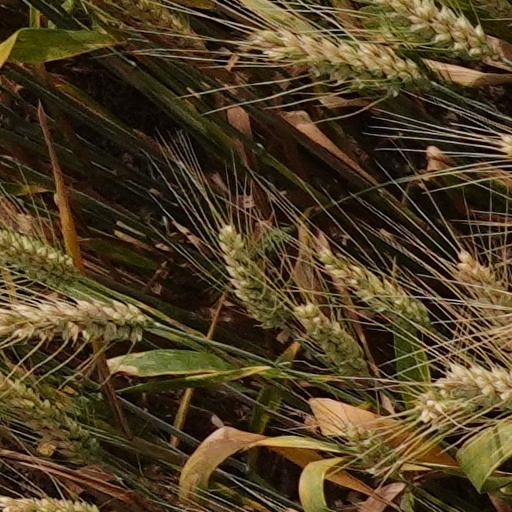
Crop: wheat